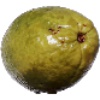
Label: Guava 1